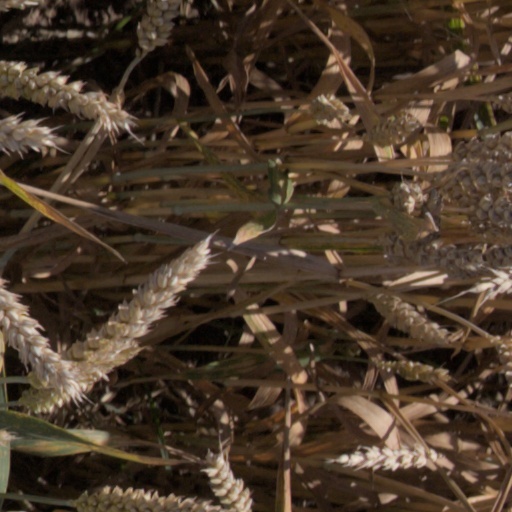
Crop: wheat